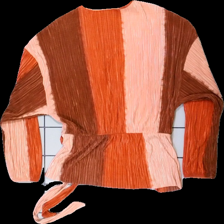
View: back
Type: Top
Category: Ladies
Brand: Lindex
Colors: Pink, Brown
Material: 100% polyester
Pattern: Striped
Cut: Regular, V-collar
Size: M
Season: All
Price range: 50-100
Recommended usage: Reuse
Description: Striped top
Comment: Broken seam on the front, bottom right